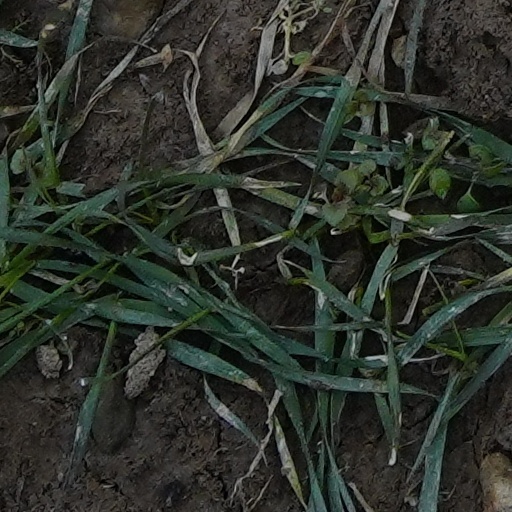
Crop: wheat